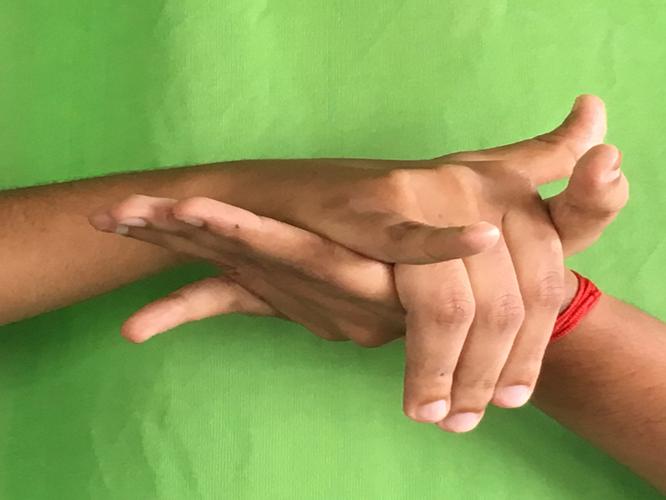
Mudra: Kurma
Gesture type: double_hand